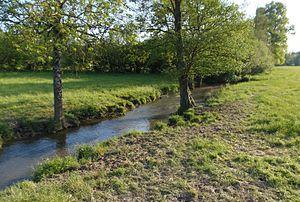
La Drôme entre Morigny, en arrière-plan, et Montbray, au premier plan (Normandie, France).
La Drôme est une rivière française de Normandie, affluent de la Vire, dans les départements de la Manche et du Calvados.
Morigny est une commune française, située dans le département de la Manche en région Normandie, peuplée de 84 habitants.